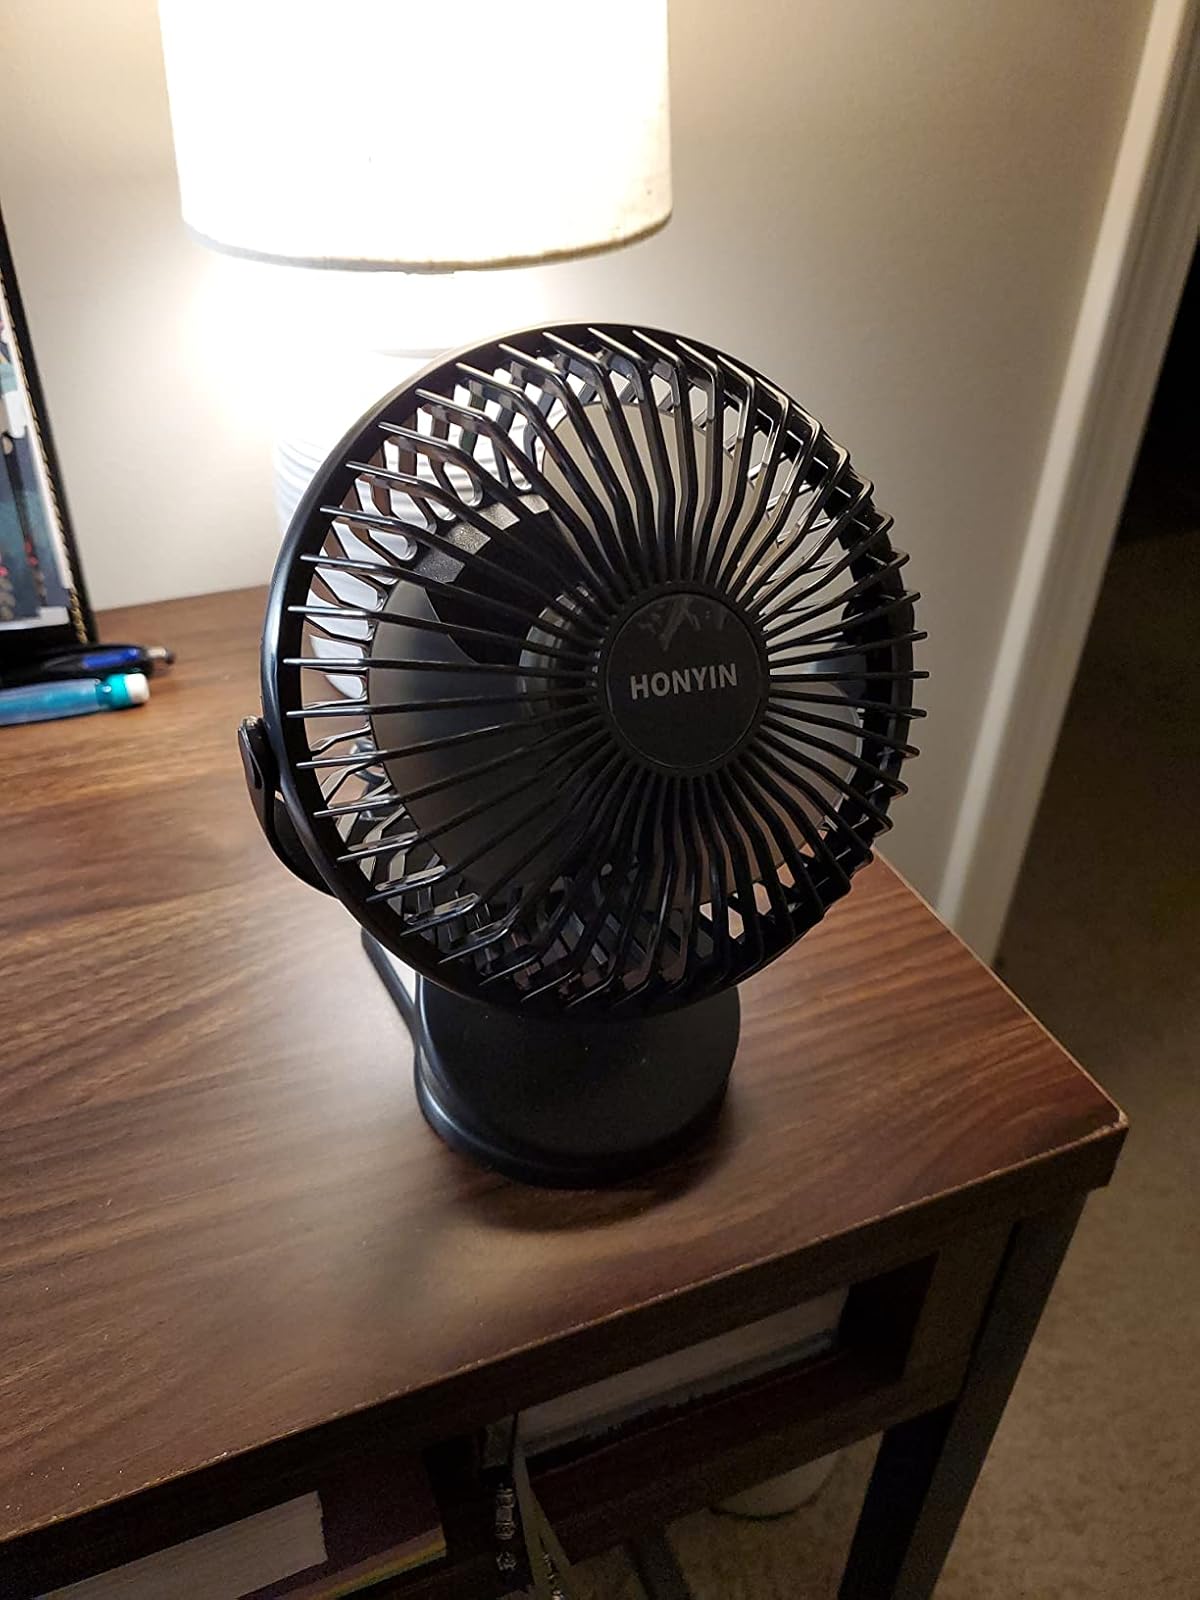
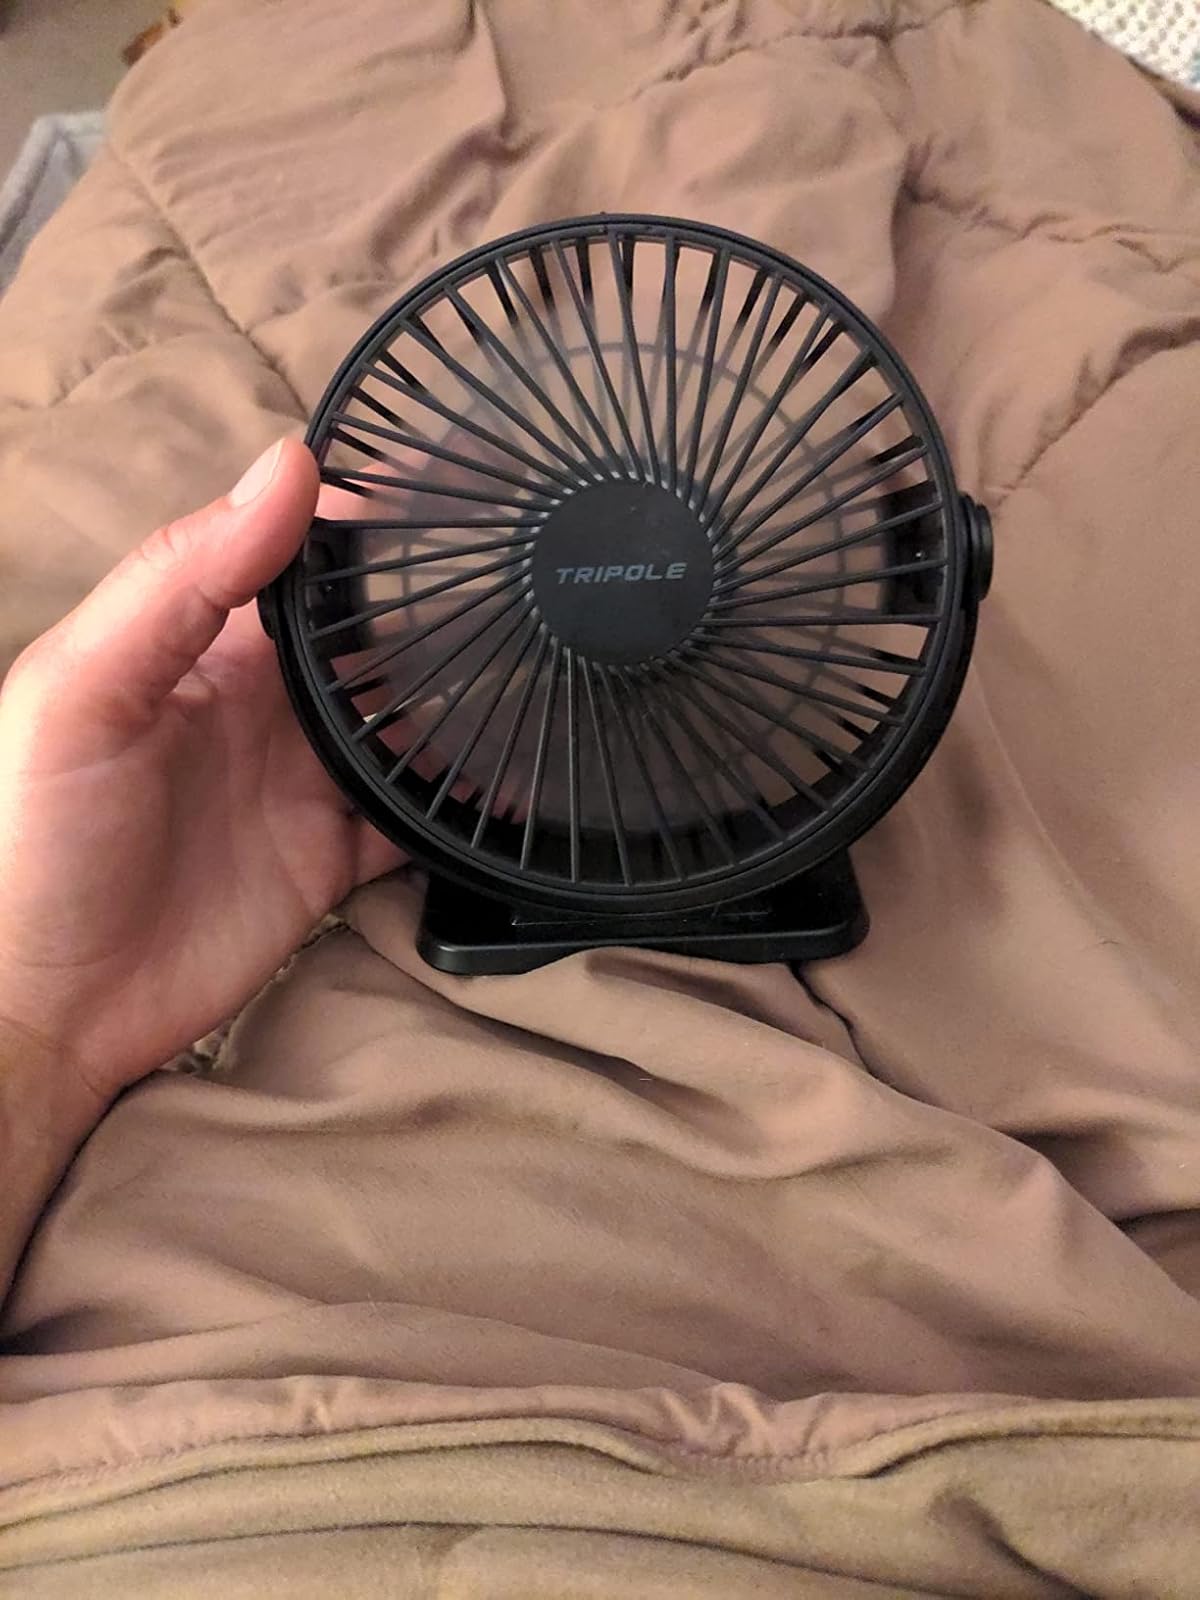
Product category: fan
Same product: no